Patrick Brent

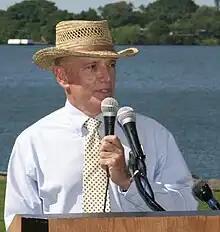
Patrick Brent at Pearl Harbor Visitor Center USS Arizona Marines Memorial Dedication

Patrick Timothy Brent is an American businessman who was born and raised in Chicago. After his business and entrepreneurial years, Mr. Brent became well known for his journalism and published works such as the stories he reported from Iraq, Afghanistan and Africa while embedded with the U.S. Marine Corps.